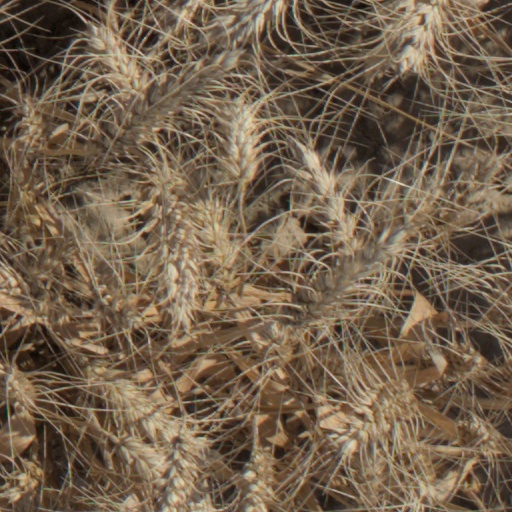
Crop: wheat